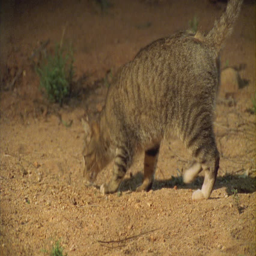
feral cat hunting a frog at night